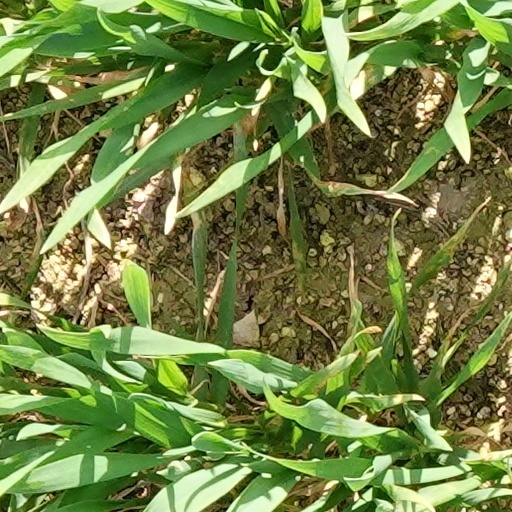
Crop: wheat